Coram Shipyard Historic District

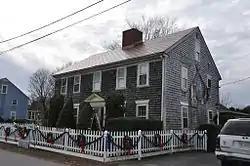
2120 Water St.

The Coram Shipyard Historic District is a historic district encompassing a colonial-era shipyard at 2120, 2125, and 2130 Water Street in Dighton, Massachusetts. The district includes two houses, built c. 1700, and the archaeologically sensitive site of a shipyard which operated for a roughly five-year period between 1698 and 1703. The shipyard site is now home to the Taunton River Yacht Club, whose property includes the wharf built by Thomas Coram and John Hathaway, the proprietors of the shipyard. The district was listed on the National Register of Historic Places in 1998.